Bologna

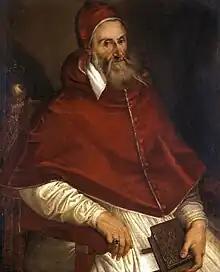
Pope Gregory XIII, 1586

In Bologna, unlike the vast majority of Italian cities, basketball is the most followed sport. In fact, the sporting nickname for Bologna is "Basket City" in reference to the successes of the town's two rival historic basketball clubs, Virtus and Fortitudo. Of the two, the former won, among others, 16 Italian basketball championships, two EuroLeagues, one EuroCup and one FIBA Saporta Cup, making them one of the most influential European basketball clubs; the latter won two league titles between 1999 and 2005. The Italian Basketball League, which operates both Serie A and Serie A2, has its headquarters in Bologna. There are two indoor arenas in the city: PalaDozza, the oldest one with a capacity of 5,570 seats, and Segafredo Arena, a temporary venue with a capacity of 9,980 seats. A third arena with a capacity of 11,000 seats, the Unipol Arena, is located in Casalecchio di Reno, neighbouring to Bologna.